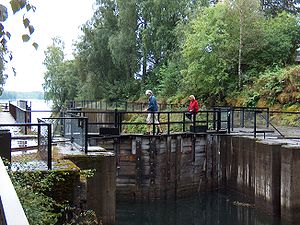
Vorma
Svanfoss sluse i Vorma
Vorma er en elv som går fra søen Mjøsa ved Minnesund, gennem Eidsvoll til den løber sammen med Glomma 30 kilometer længere mod syd ved Vormsund.